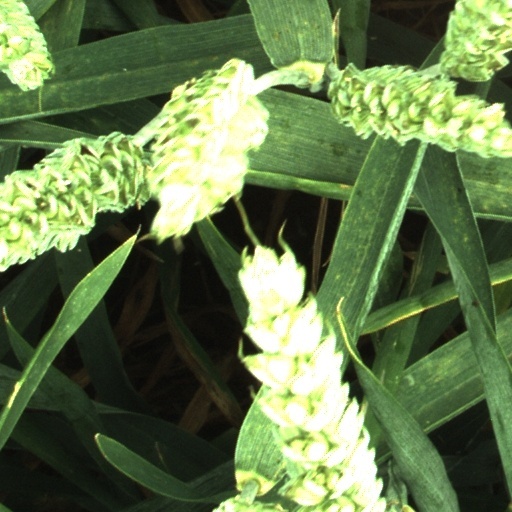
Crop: wheat